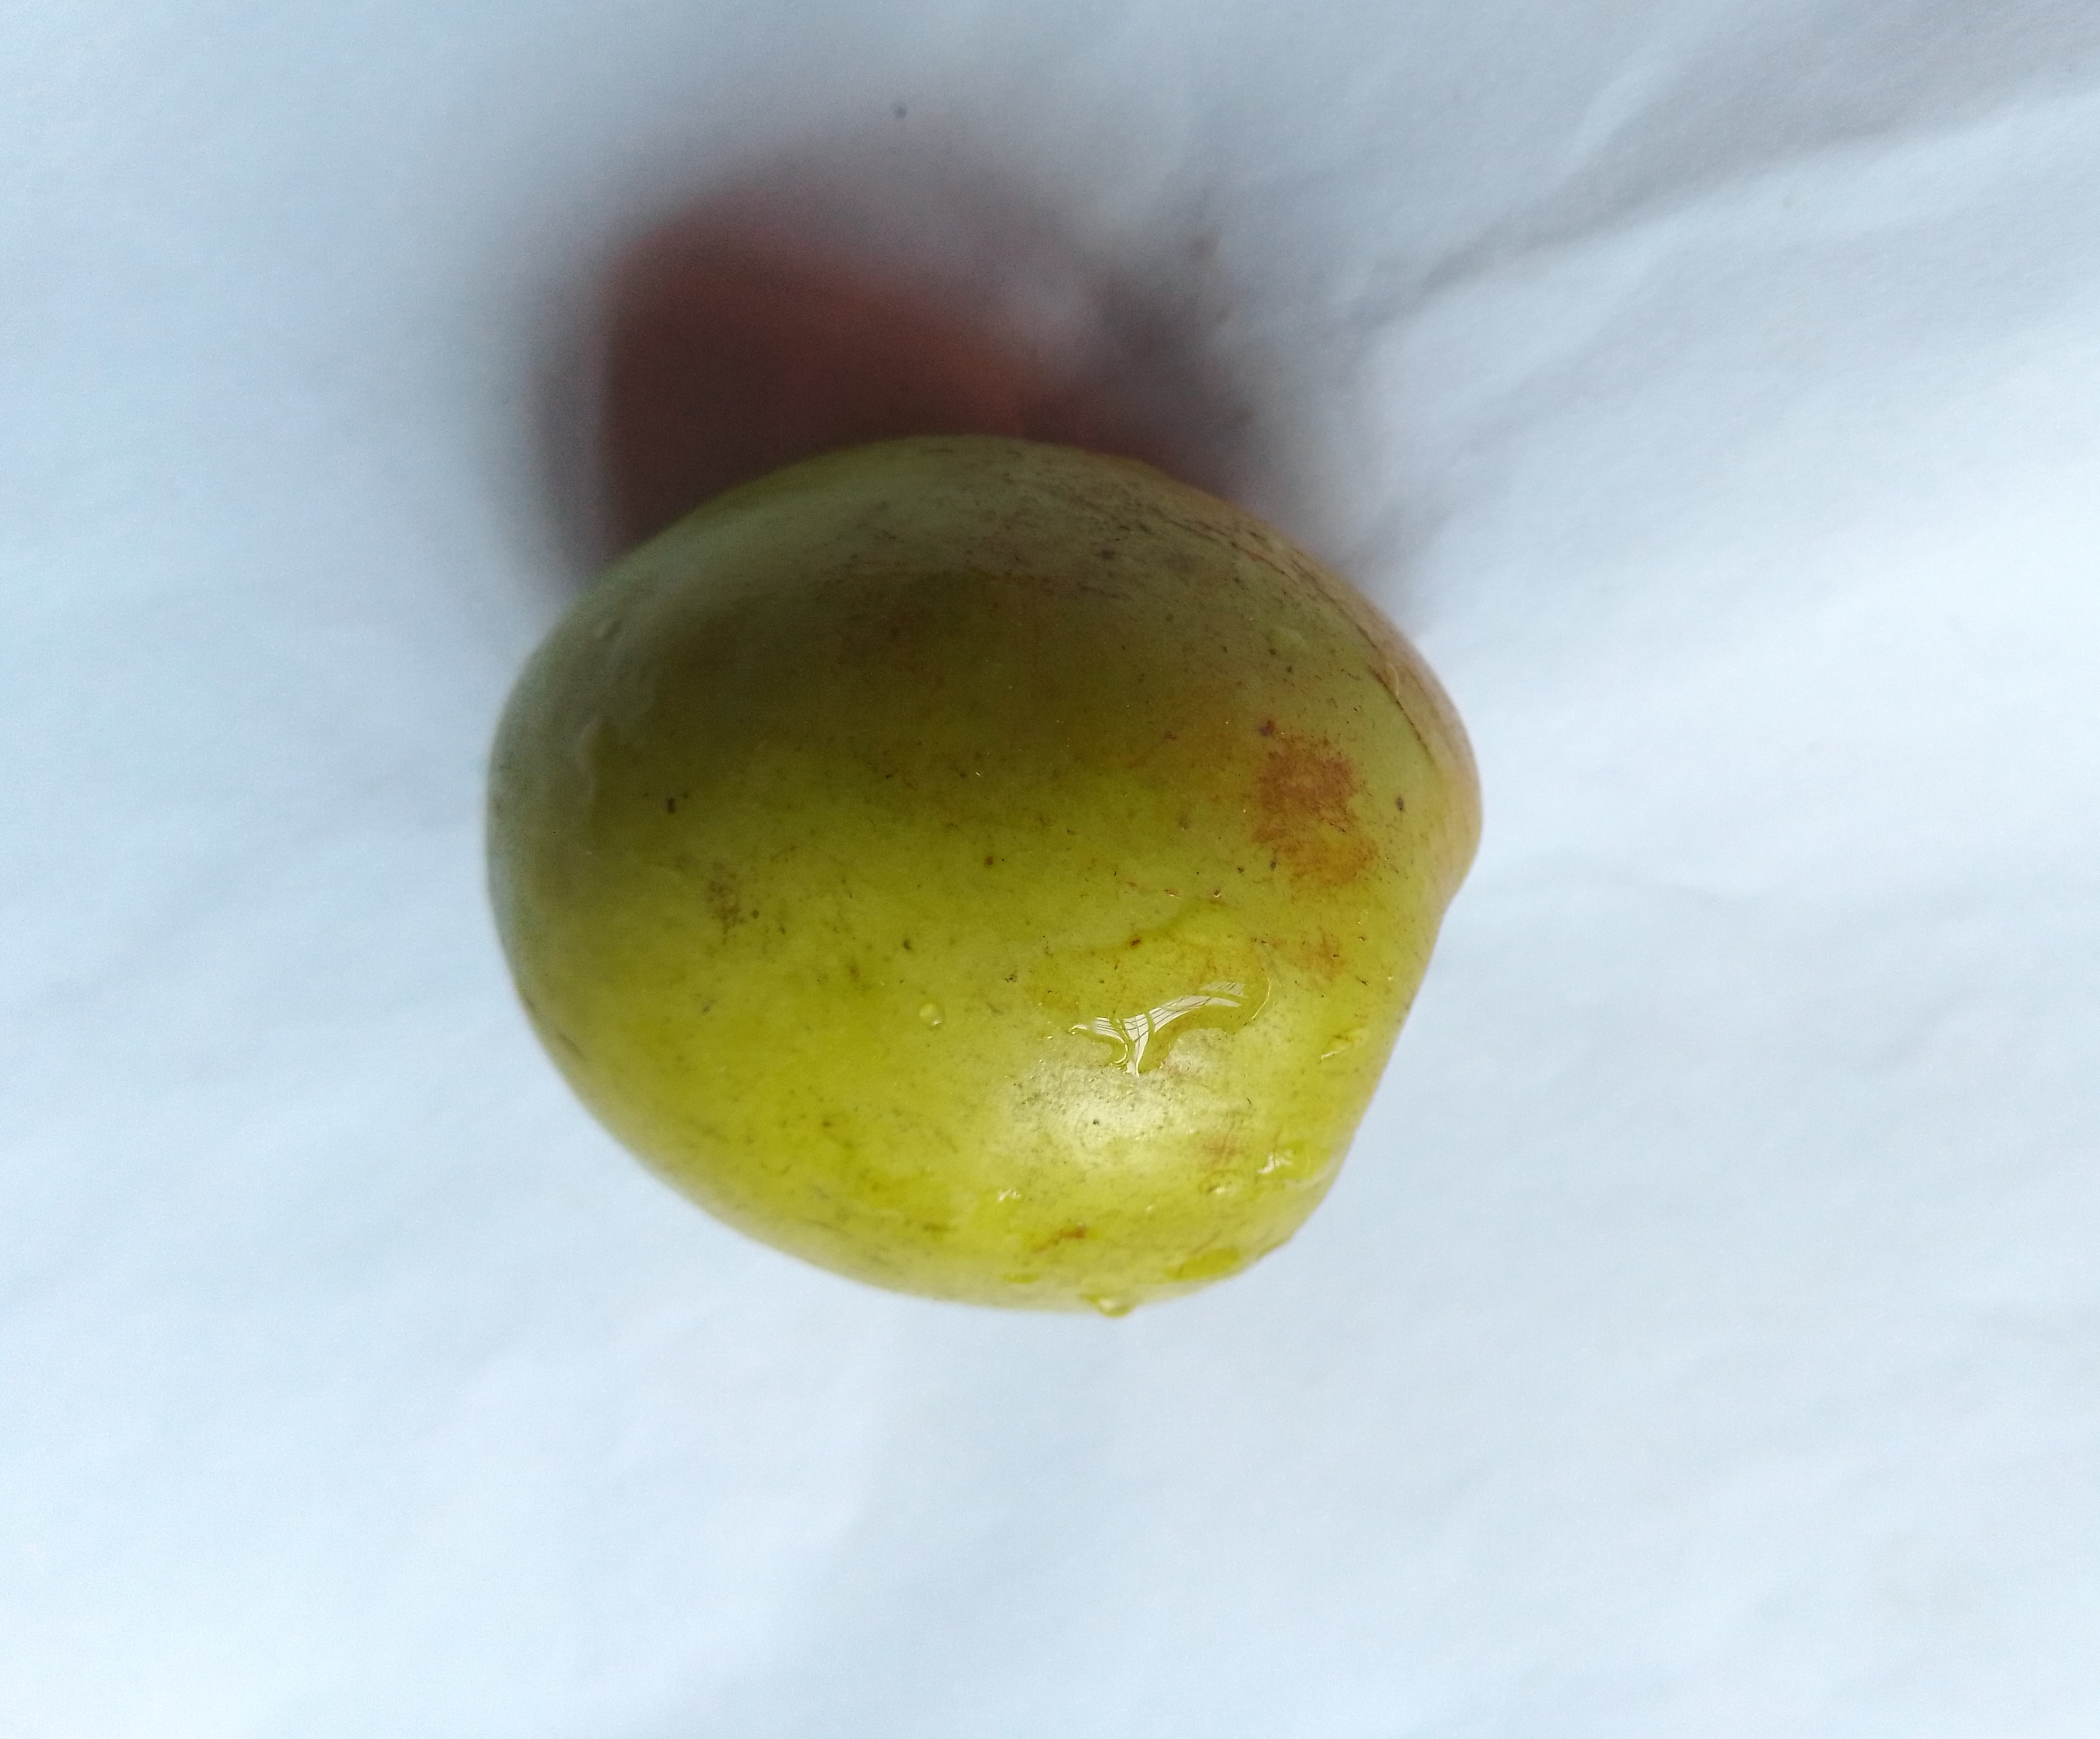
Fruit: jujube
Condition: fresh